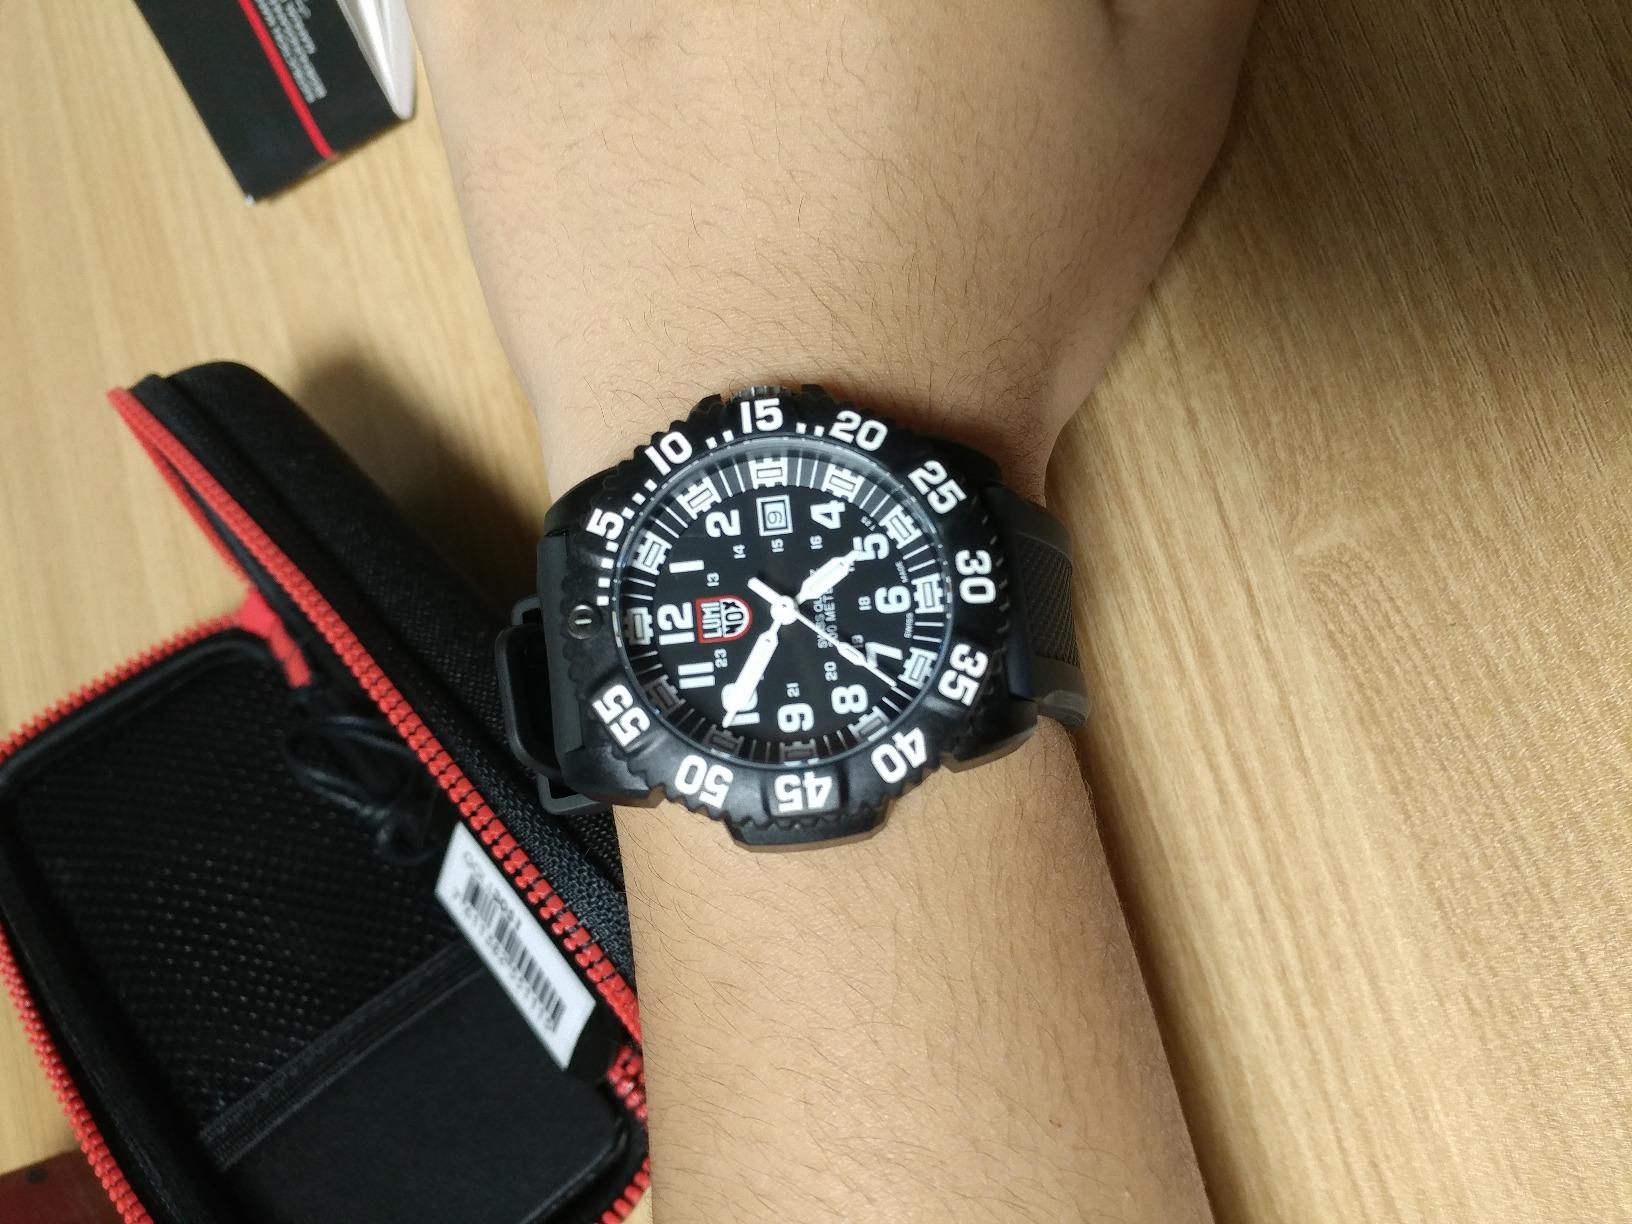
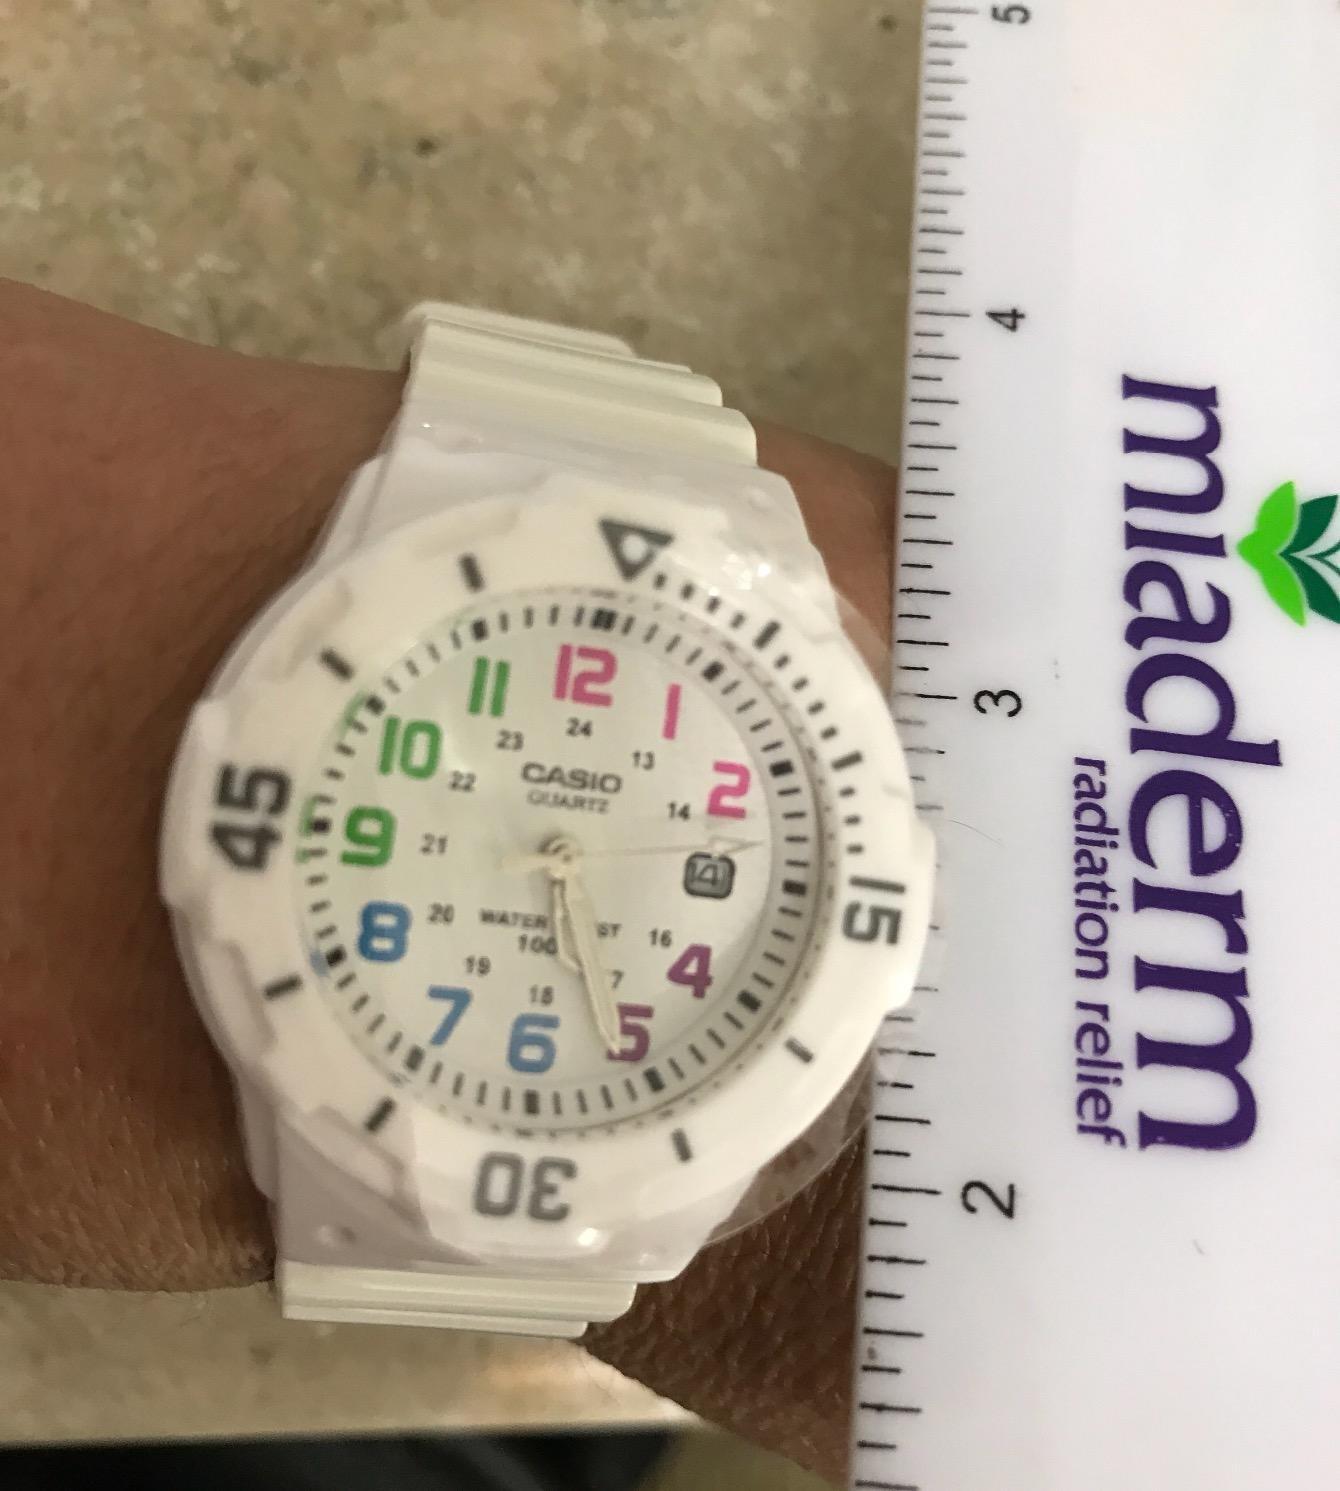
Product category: accessories_watch
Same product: no